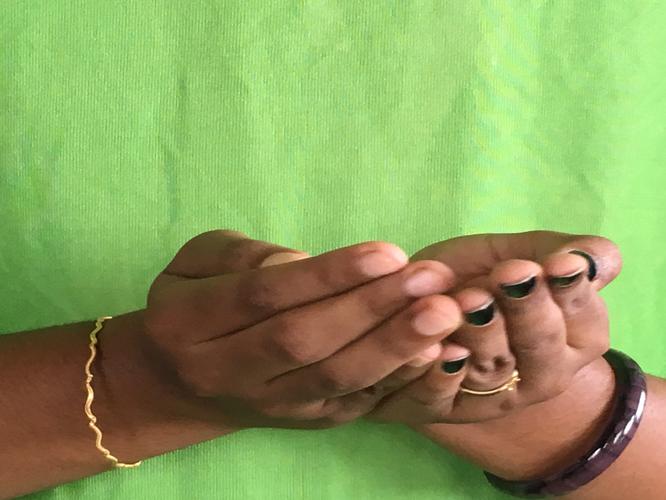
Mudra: Pushpaputa
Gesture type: double_hand